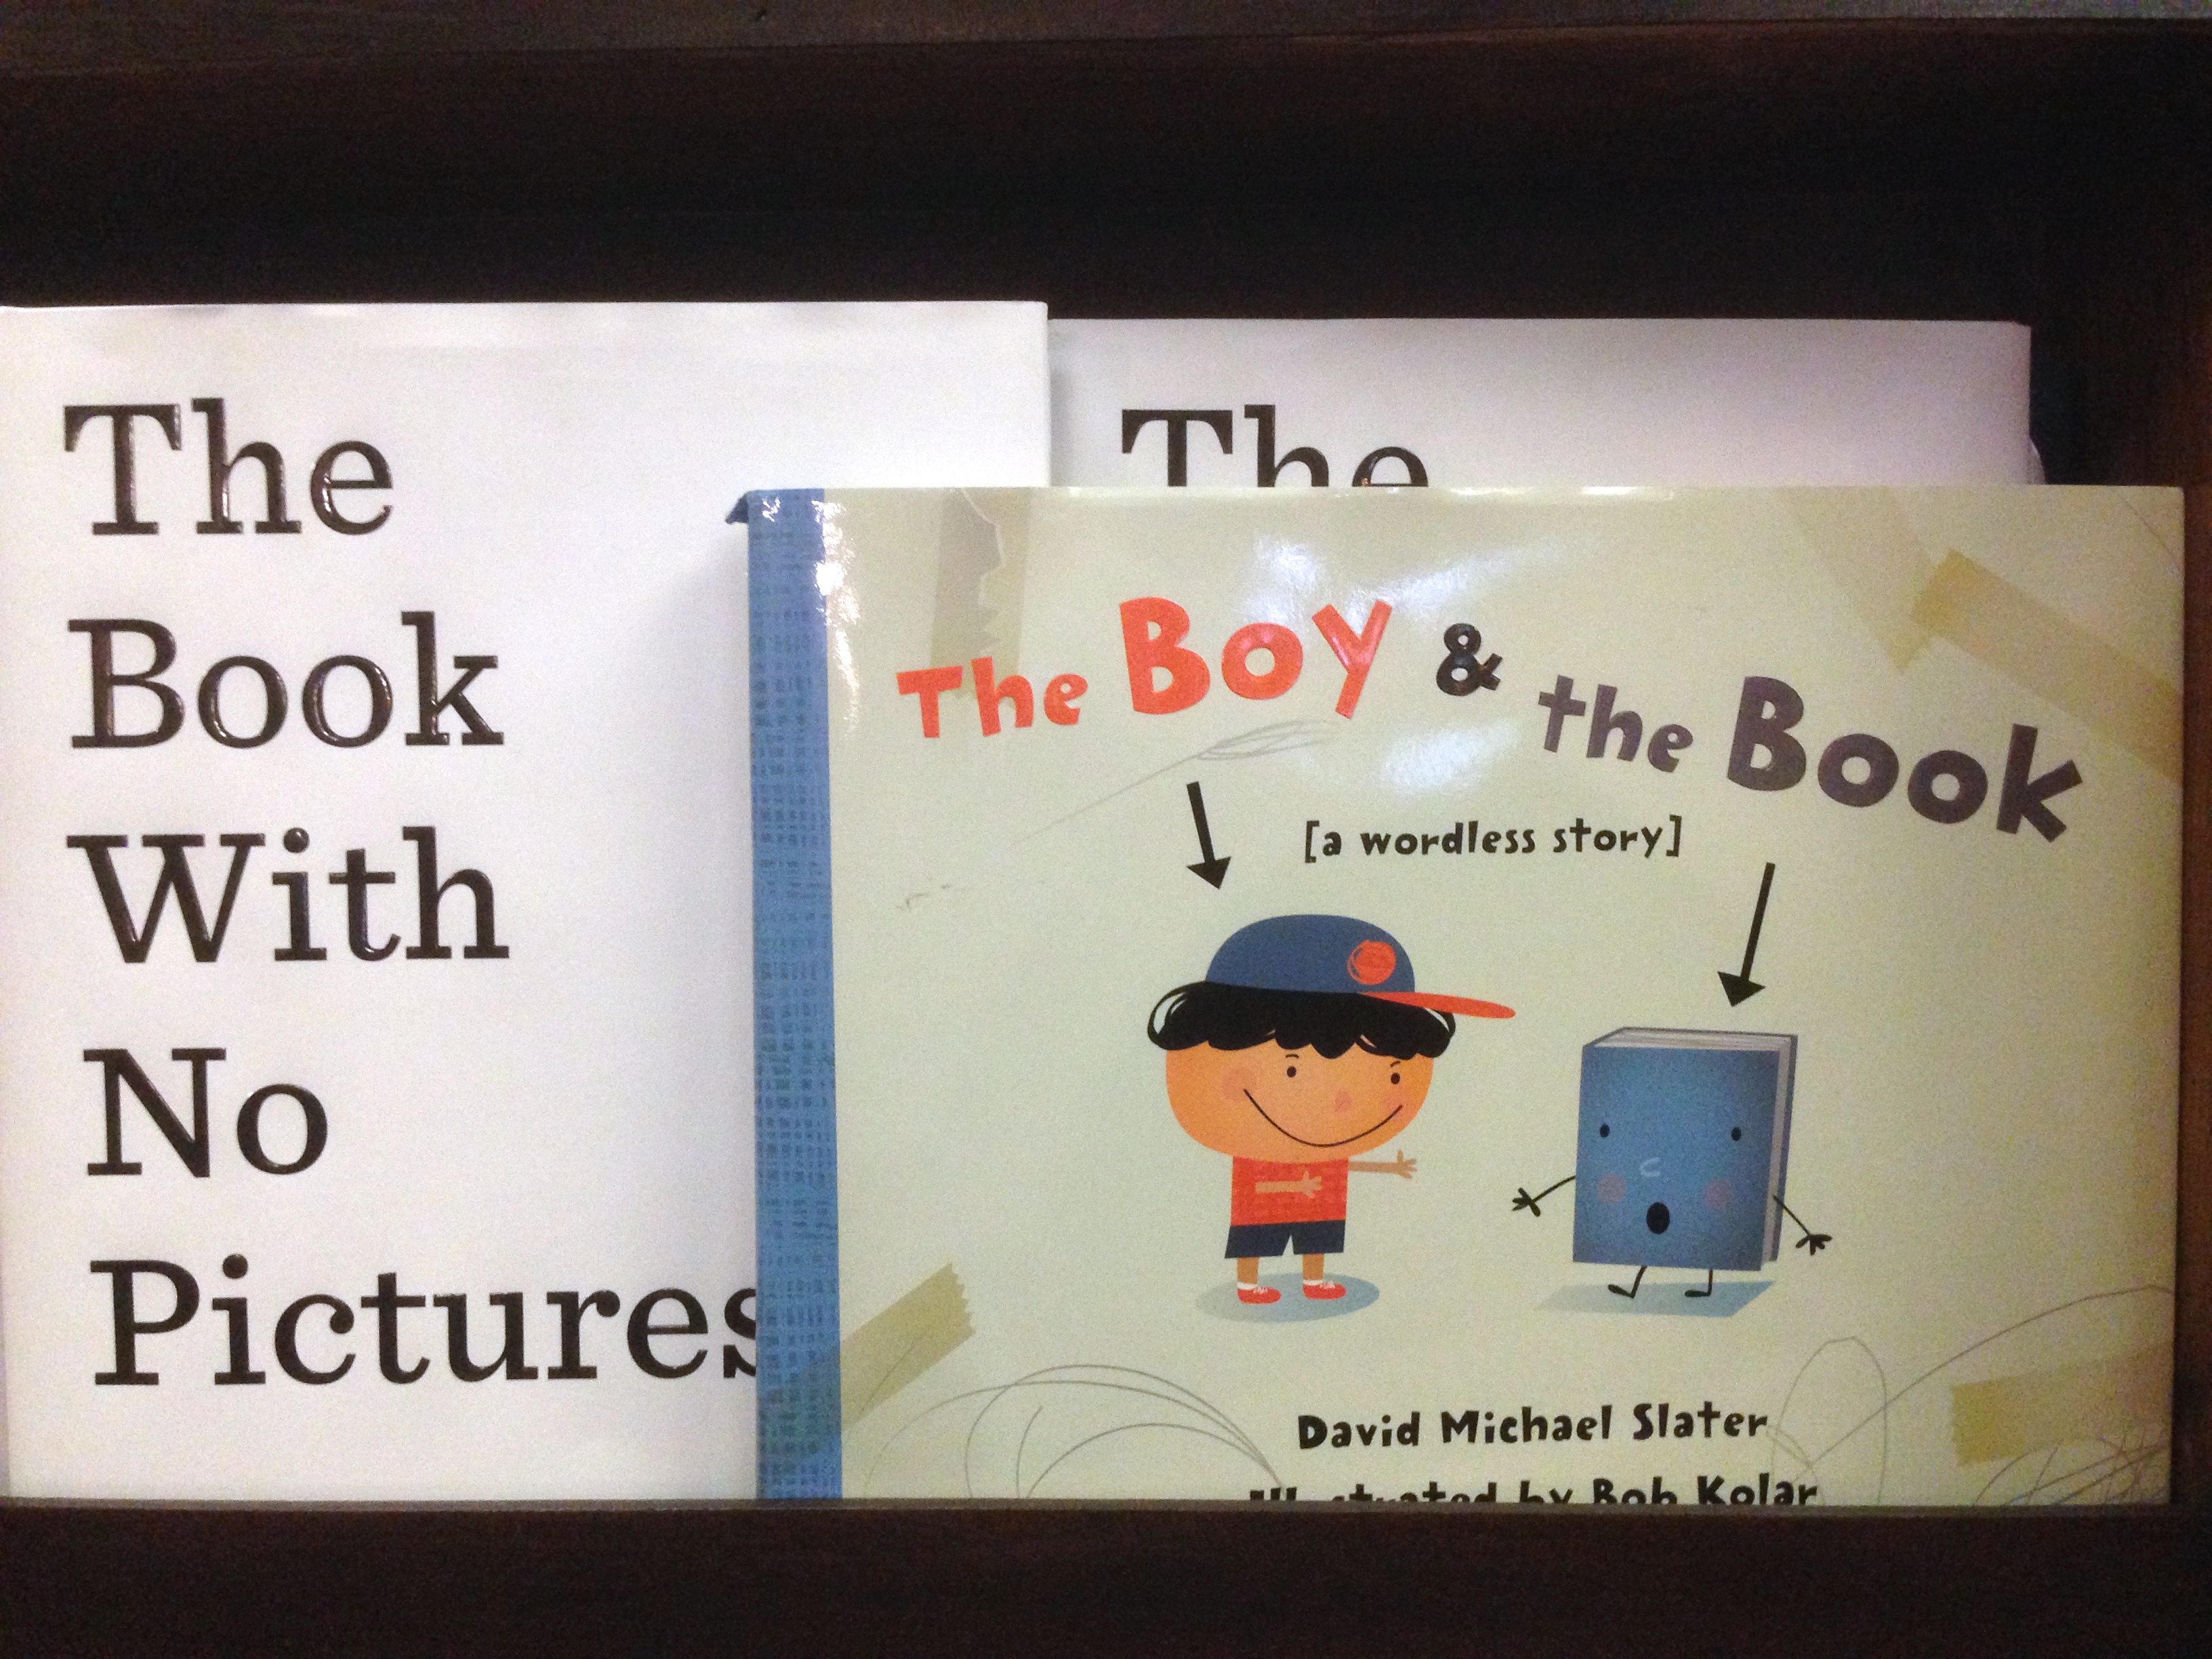
writing, advertising, brand, design, shape, presentation